Aoraki / Mount Cook

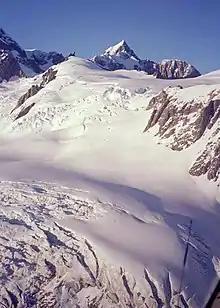
Aoraki / Mount Cook from above Franz Joseph Glacier

Annual precipitation around the mountain ranges varies greatly as the local climate is dominated by the eastward movement of depressions and anticyclones from across the Tasman Sea. The Aoraki / Mount Cook massif is a major obstacle to the prevailing westerly winds as they push depressions and associated cold fronts of moist air from the subtropics in the northwest against the mountain range. As the air rises towards the peaks, it expands and cools, and forms clouds. Rain and snowfall are often heaviest around the level and can last for several days if the front is slow-moving.